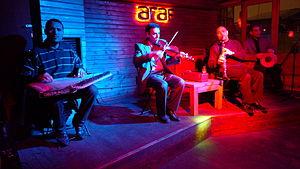
Selim Sesler est un virtuose de la clarinette turc, d'origine roms.